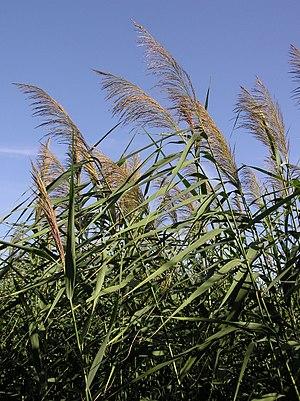
Le Site de Grand Intérêt Biologique des Viviers, plus connu sous le nom de Terril des Viviers est un ancien site de charbonnage s'étendant à l'est de Gilly, section de la ville de Charleroi.
Le Roseau commun, Roseau à balais ou Sagne est une espèce cosmopolite de plantes herbacées vivaces de la famille des Poaceae, sous-famille des Arundinoideae.